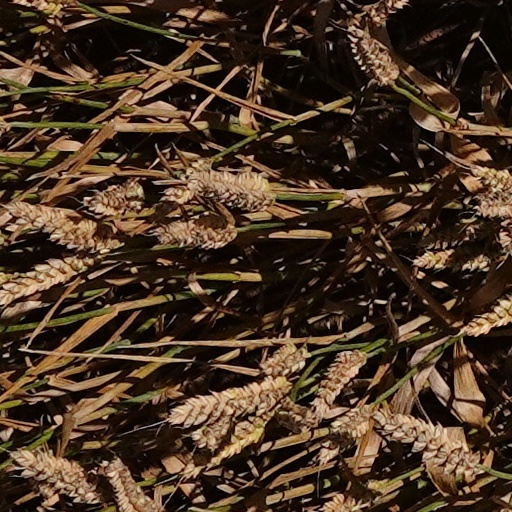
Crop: wheat